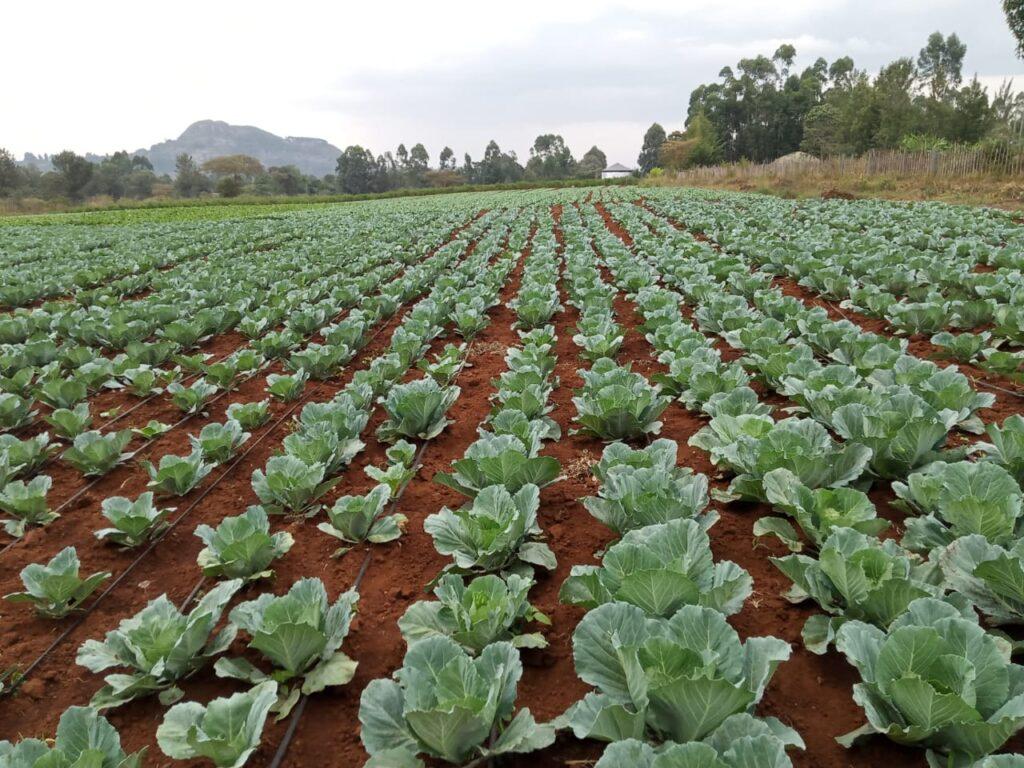
Kilimo cha kiwandani chenye kustawisha kwa vitalu vilivyopangwa kwa mistari iliyochipukia mbogamboga za rangi ya kijani kibichi, mandhari ya miti iliyozunguka, eneo hilo likitamalaki kwa mwanga mkali wa jua na miinuko.